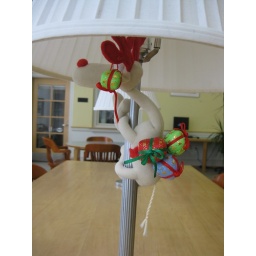
Obviously bored sitting among the books in the Sequels and Series display......